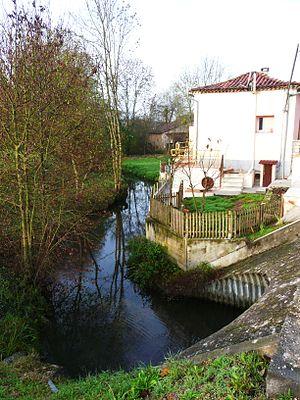
Le Voultron en aval de la route départementale 939 au Pontaroux, Gardes-le-Pontaroux, Charente, France
Le Voultron est un ruisseau français du département de la Charente, affluent de la Lizonne et sous-affluent de la Dordogne par la Dronne et l'Isle.